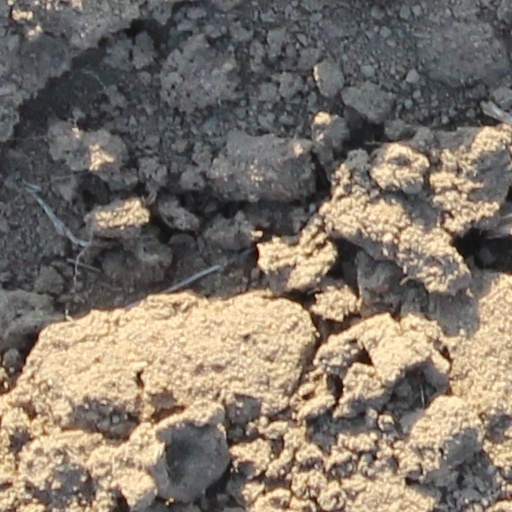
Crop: wheat